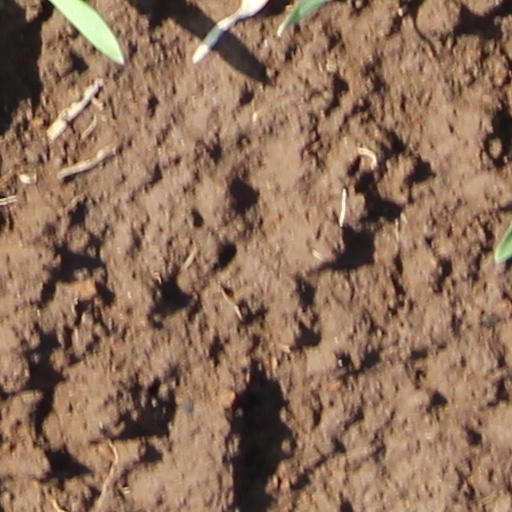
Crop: wheat